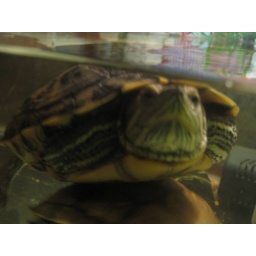
turtle under water